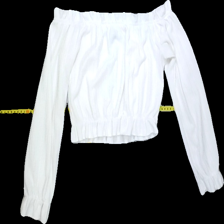
View: front
Type: Blouse
Category: Ladies
Brand: Not Applicable
Colors: White
Material: 95% Poly 5% Elastane
Pattern: Plain
Cut: Cropped
Season: All
Trend: No trend
Stains: No
Price range: <50
Recommended usage: Recycle